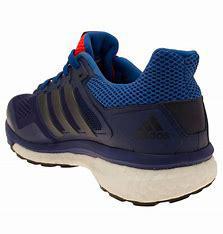
Brand: Adidas
Model: Supernova